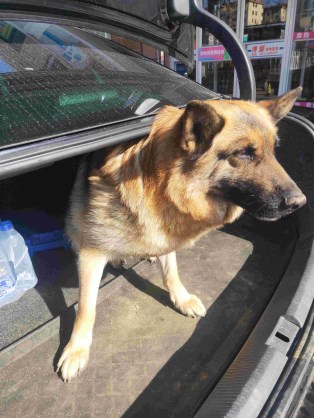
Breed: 3336-n000121-chinese_rural_dog